Tiye (20th dynasty)

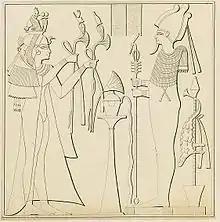
A queen from the time of Ramesses III

Tiye was an ancient Egyptian queen of the Twentieth Dynasty; a secondary wife of Ramesses III, against whom she instigated a conspiracy.